Kapilendra Deva

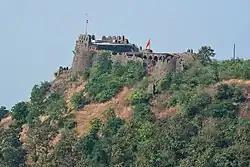
Mahur fort captured by Gajapati Kapilendra Deva

The military hegemony of Odisha had declined during the last line of Eastern Ganga dynasty rulers which provided enough opportunity for the rising powers in its neighborhood. When Kapilendra Deva took over the throne, hostile Muslim powers like the Sultan of Jaunpur (Mahmud Shah), Bahmani Sultanate and the young ruler of Bengal Samsuddin Ahmad Shah were continuously preparing to invade Odisha. Rival Hindu powers such as Deva Raya II of Vijayanagara along with Reddys of Rajmahendri had conquered advancing as far as the Simhanchalam territory in the south. Along with suppressing internal rebellions, Kapilendra Deva first defeated the Jaunpur forces and then contained the Bengal forces with the help of his minister Gopinath Mahapatra after which only he initiated his aggressive military campaigns of the Southern and Deccan parts of India.